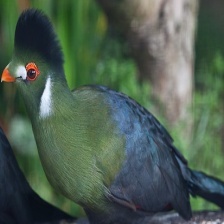
Species: WHITE CHEEKED TURACO
Scientific name: TAURACO LEUCOTIS